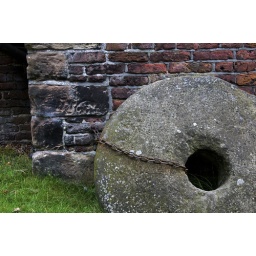
That is the year carved into the stone in the wall. Beautiful old mill building at Dunham Massey.